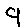
Label: 9